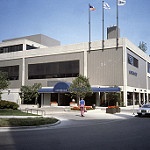
Scene: Outdoor